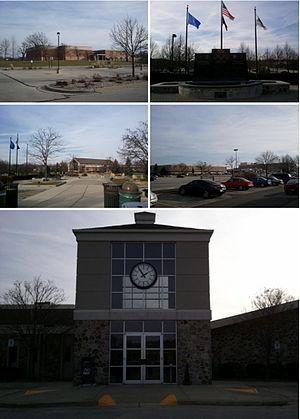
Brookfield est une ville du comté de Waukesha, au Wisconsin. D'après le recensement des États-Unis de 2010, elle compte 37 920 habitants.